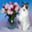
Label: cat